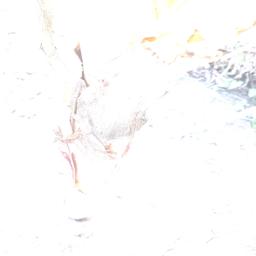
Label: BACTERIAL SOFT ROT